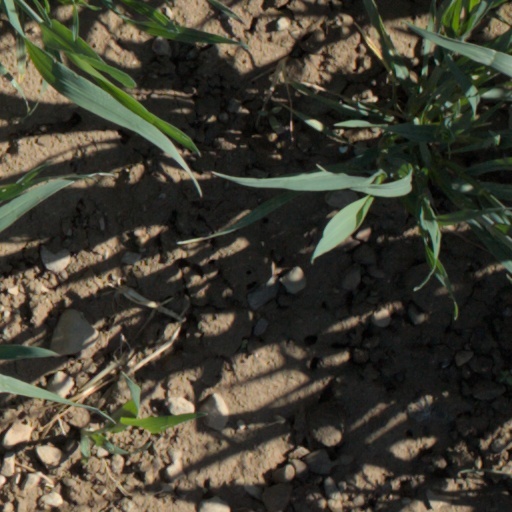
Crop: wheat